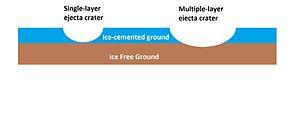
Les cratères à rempart sont un type spécifique de cratère d'impact qui sont caractérisés par un éjecta fluidisé et qui se retrouvent principalement sur Mars. Il y a un exemple connu sur la Terre, la Nördlinger Ries en Allemagne. Un cratère à rempart présente un éjecta avec une crête basse le long de sa bordure. Généralement, un cratère à rempart affiche une limite externe bombée, comme si la matière avait été déplacée le long de la surface, au lieu de voler selon une trajectoire balistique. Les flux sont parfois détournés autour de petits obstacles, au lieu de tomber sur eux. Les éjectas semblent se déplacer comme une coulée de boue. Certaines formes de cratères à rempart peuvent être reproduites par des tirs de projectiles dans la boue. Bien que de tels cratères peuvent être trouvés partout sur la planète Mars, les plus petits ne se trouvent qu'aux hautes latitudes, où la glace est supposée être proche de la surface. Il semble que l'impact doit être assez puissant pour pénétrer au niveau de la surface de la glace.